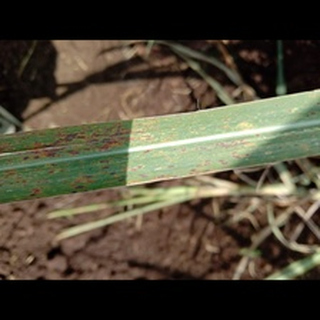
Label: sugarcane_rust